Milton K. Ozaki

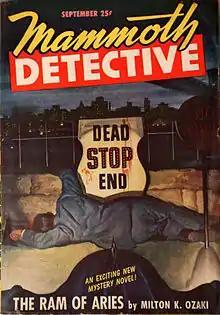
Ozaki's novel "The Ram of Aries" was the cover story for the final issue of "Mammoth Detective" in 1947

Milton K. Ozaki also designed a dice game, Murder Dice, which was similar to Yahtzee and was based on the events in a murder trial.